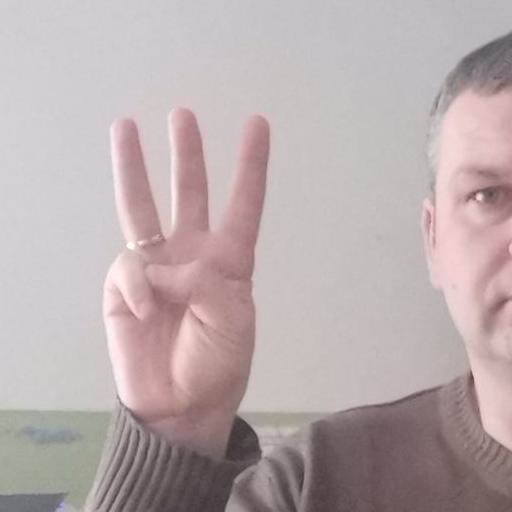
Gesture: three